CCDC177

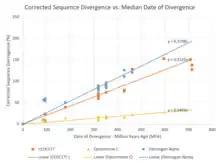
The following graph shows the rate of evolution of CCDC177 compared to that of Cytochrome C and Fibrinogen Alpha.

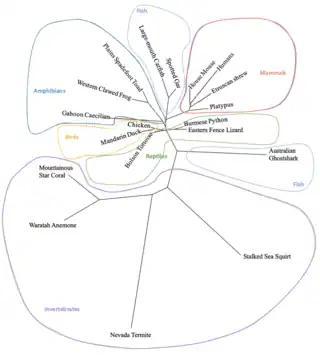

The protein encoded by CCDC177 evolves twice as fast as Cytochrome c and slightly slower than fibrinogen alpha, indicating that the "CCDC177" gene has a moderately fast rate of evolution.